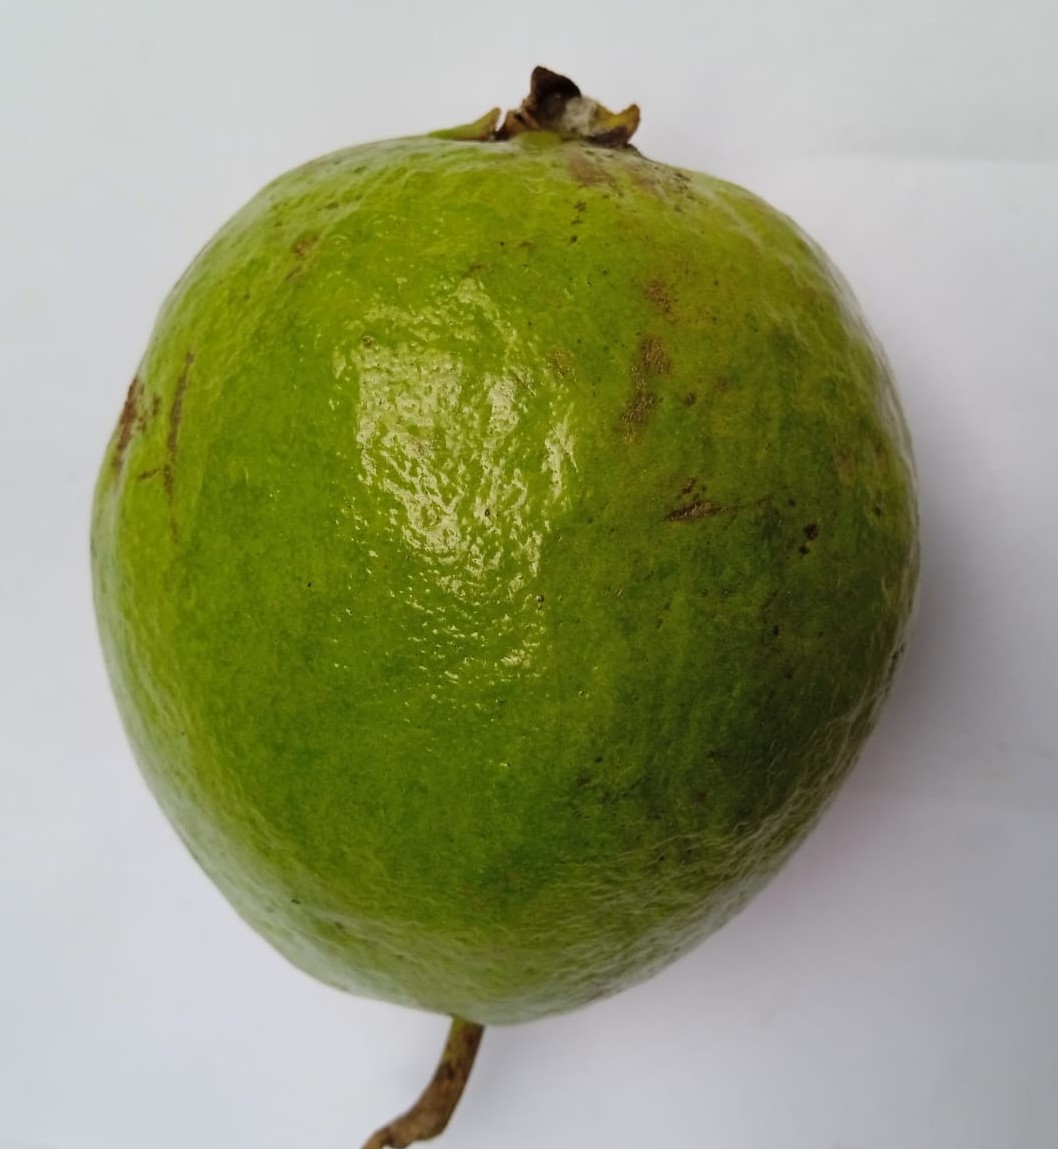
Fruit: guava
Condition: fresh